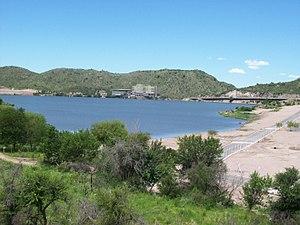
La province de San Luis est une subdivision de l'Argentine située au centre-ouest du pays. Sa capitale est la ville de San Luis.